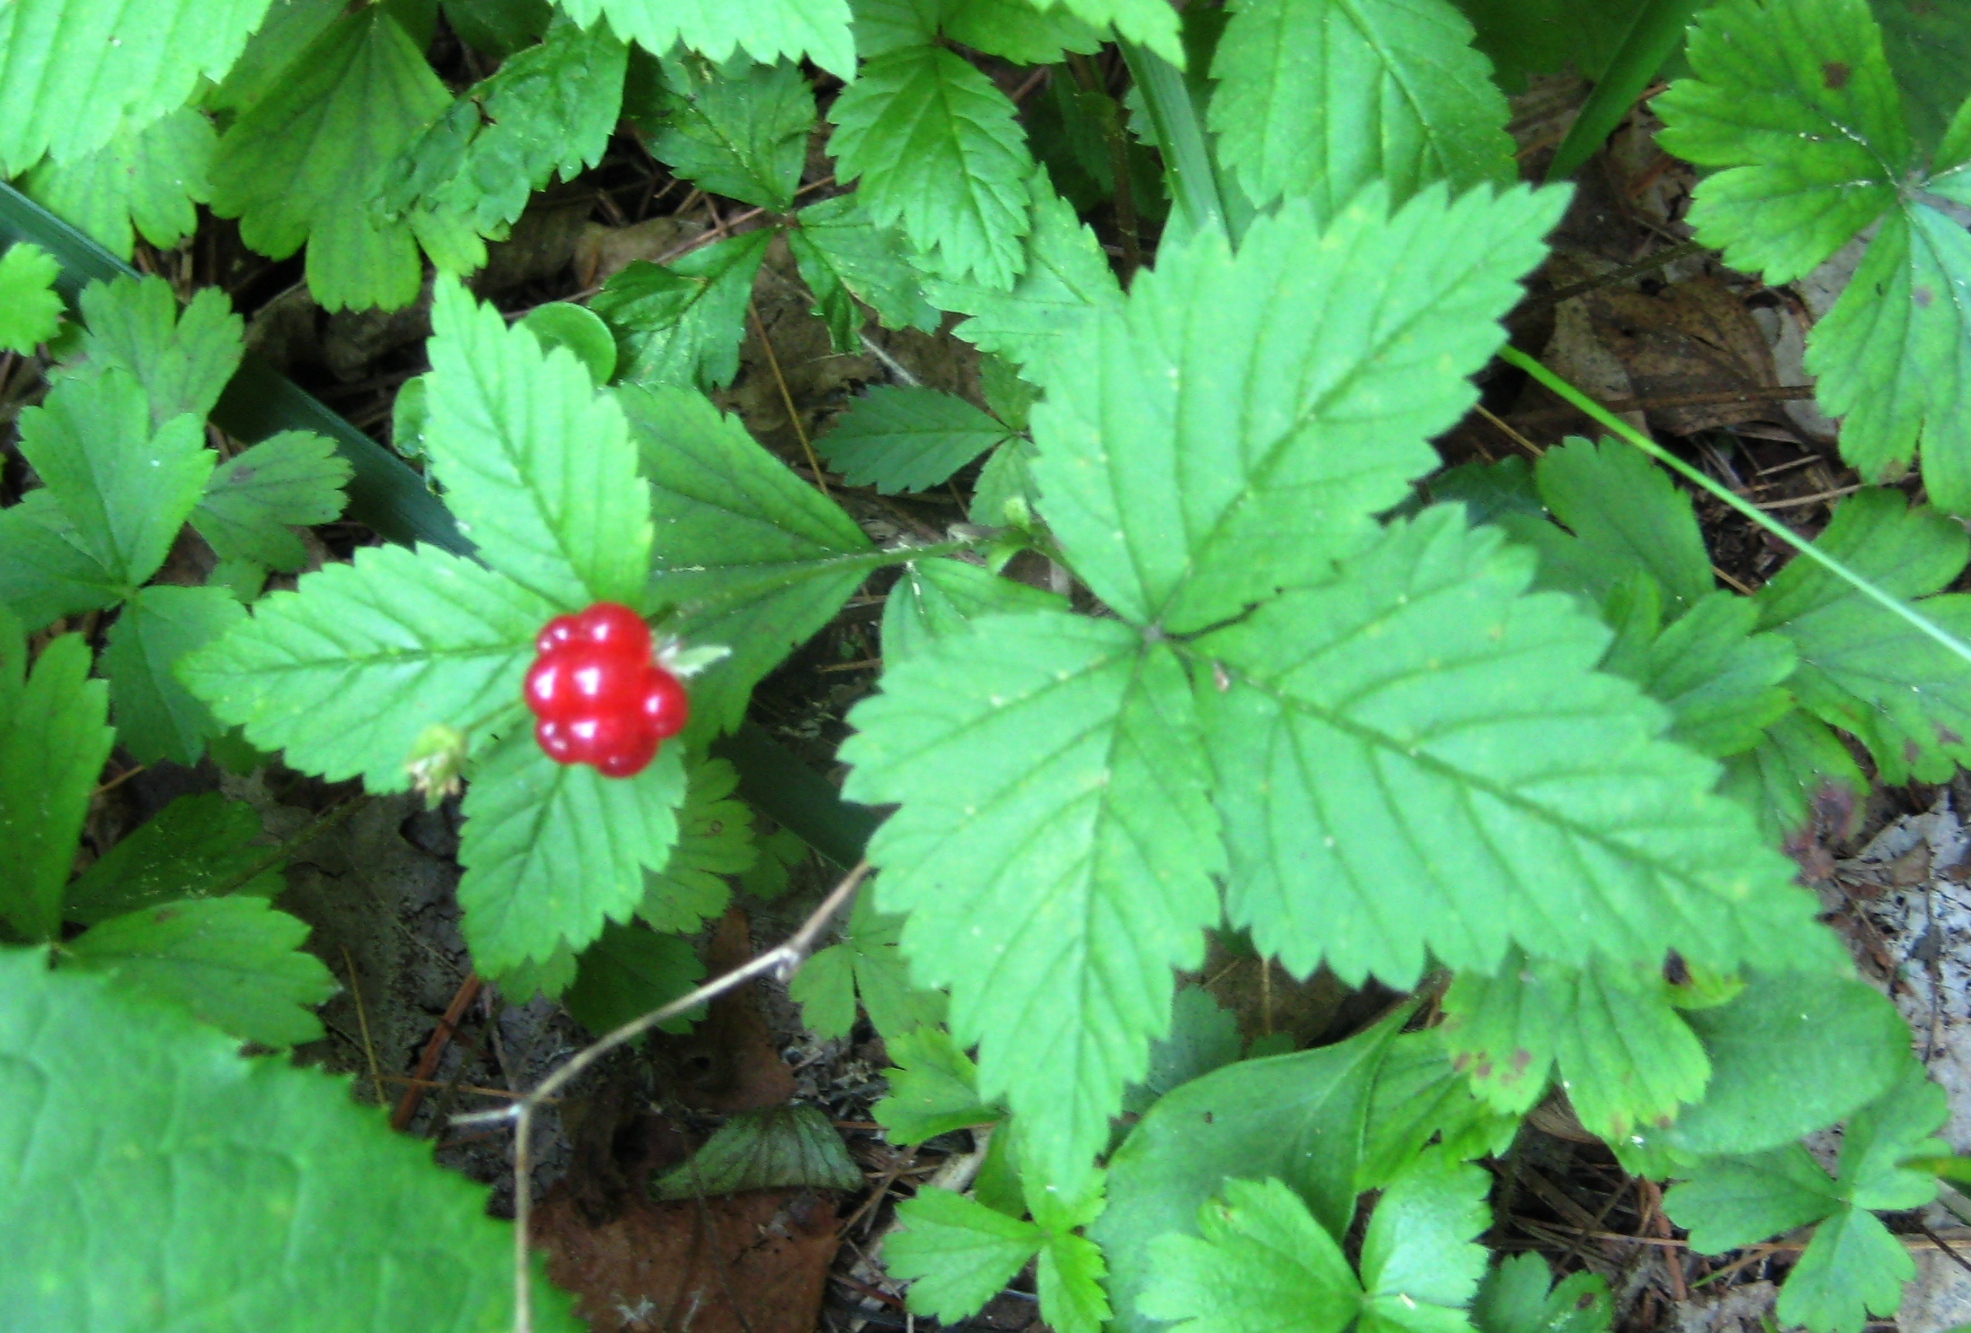
Labels: Raspberry leaf, Raspberry leaf, Raspberry leaf